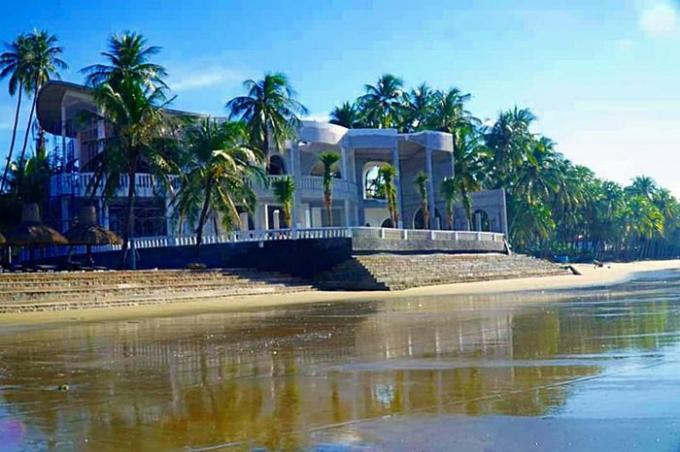
bầu trời thì trong xanh trong khung cảnh này